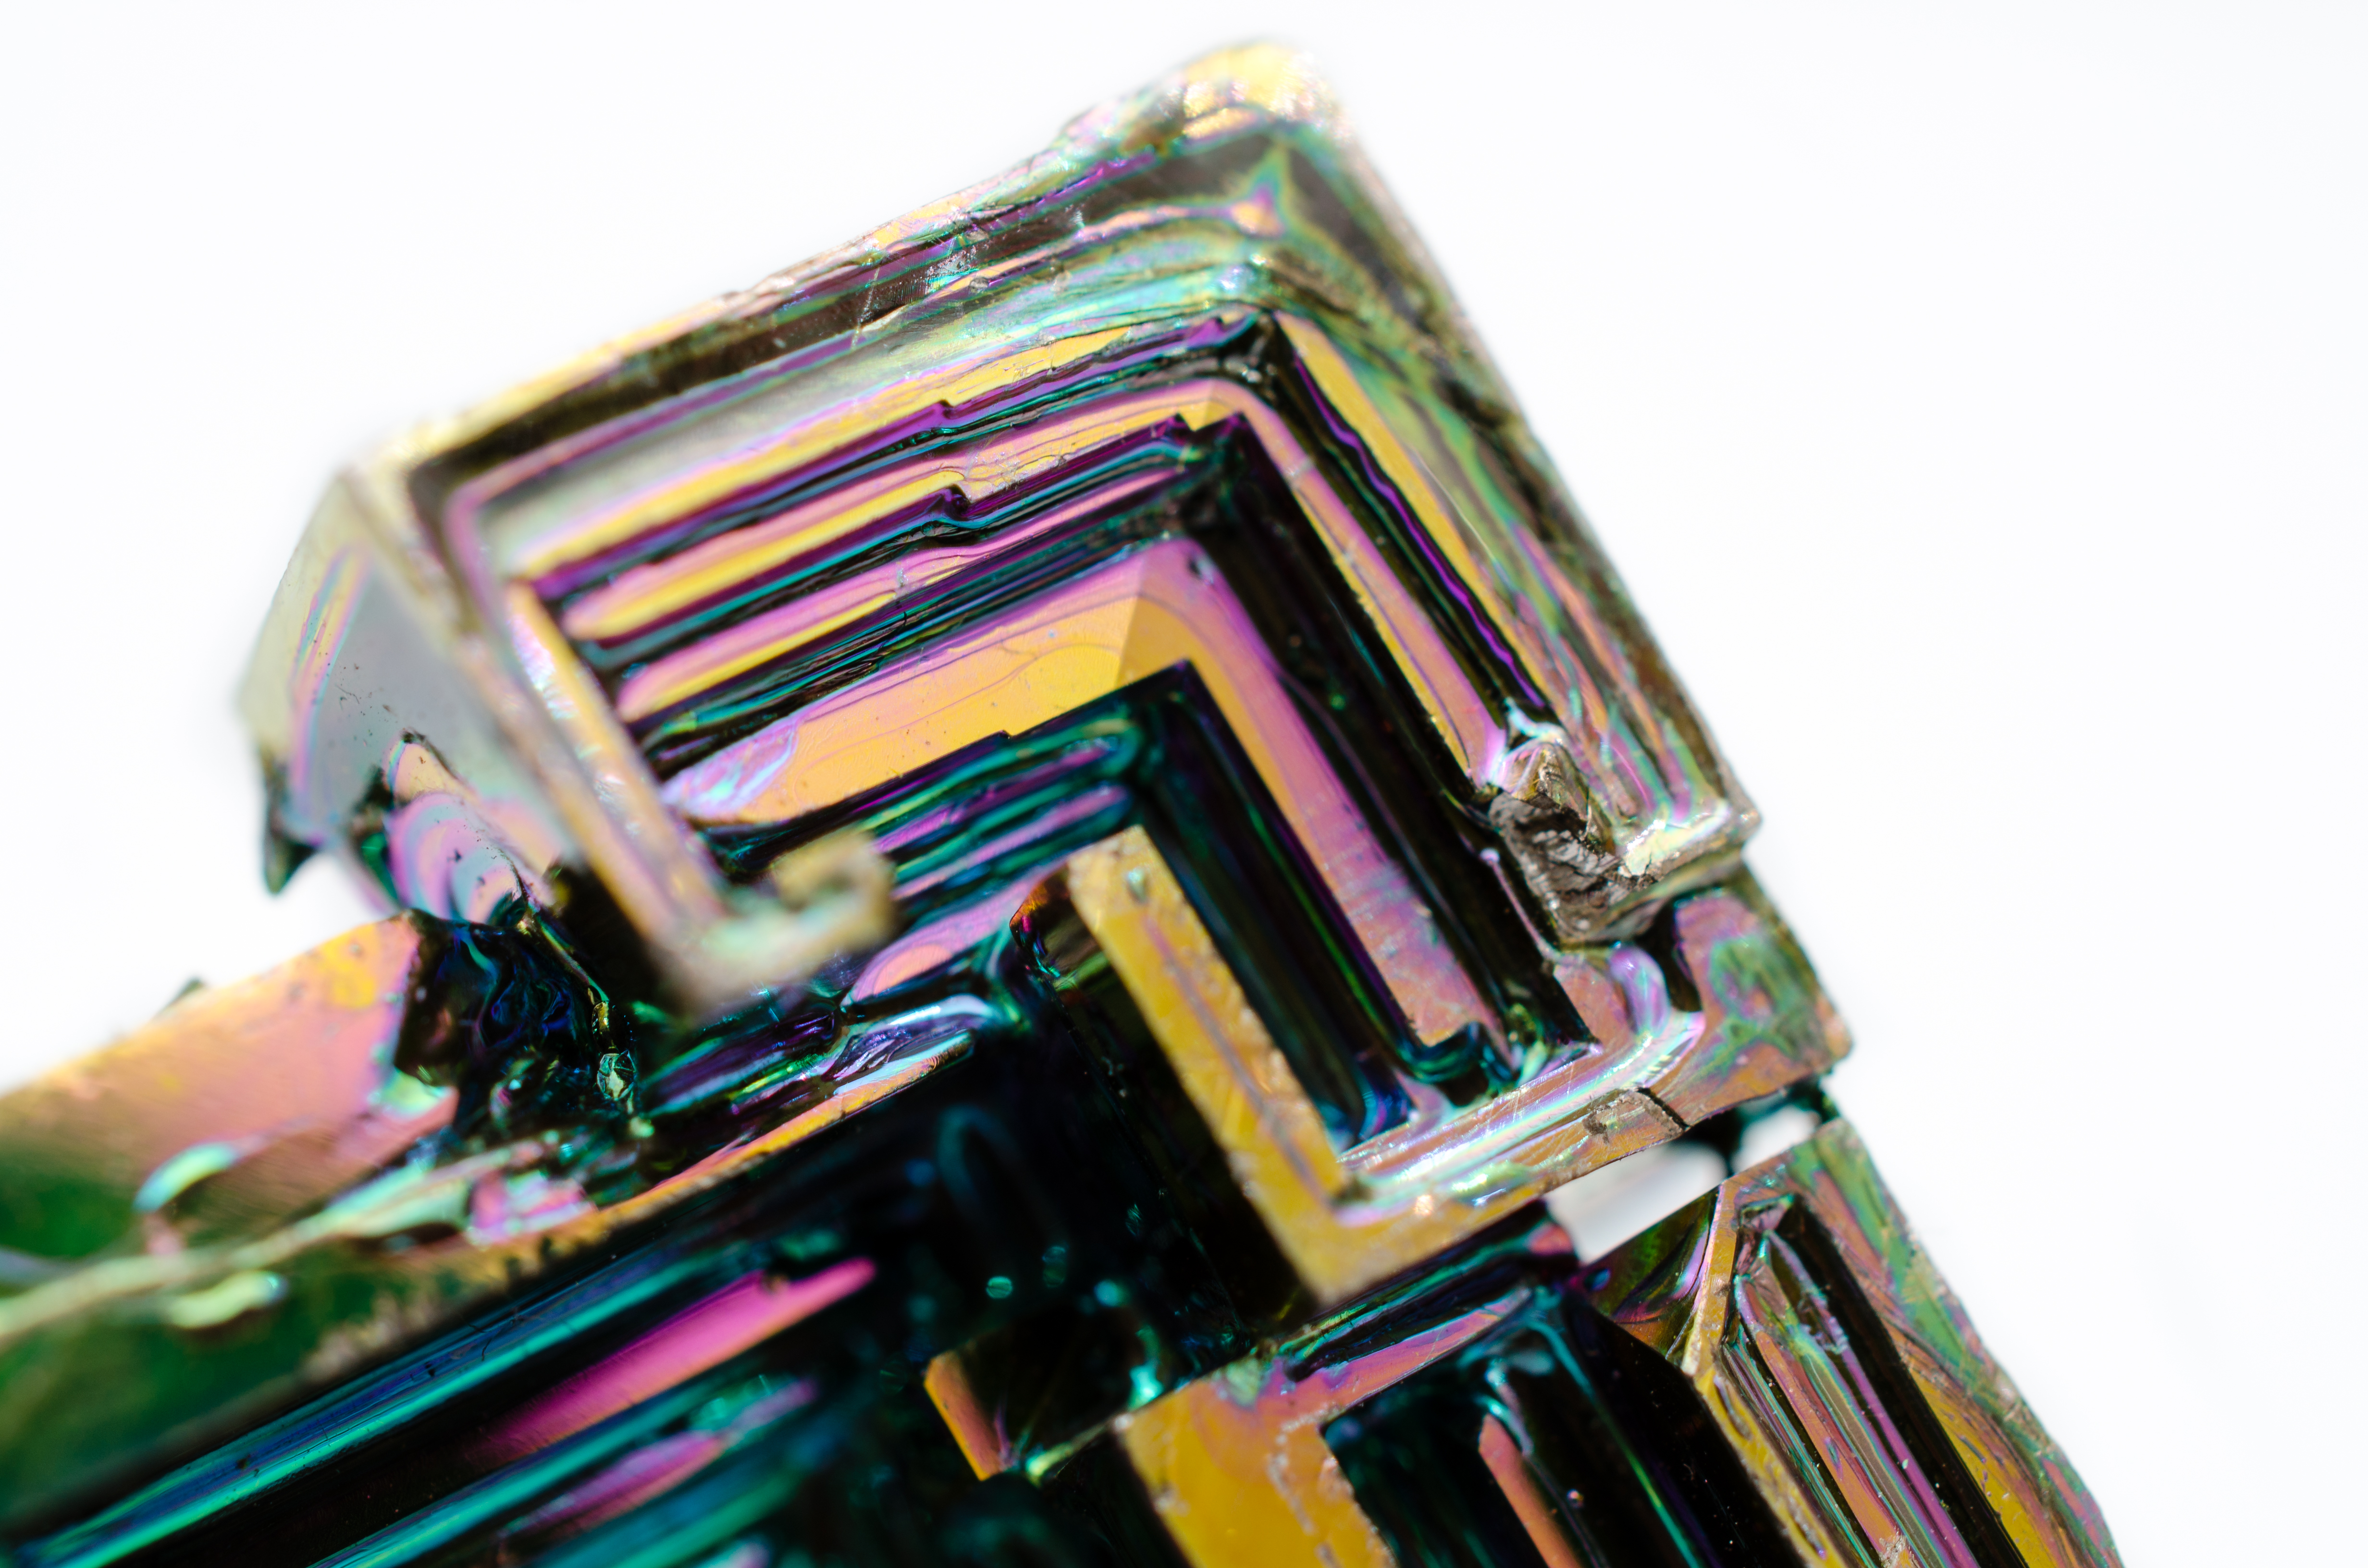
jewellery, cash, art, fashion accessory